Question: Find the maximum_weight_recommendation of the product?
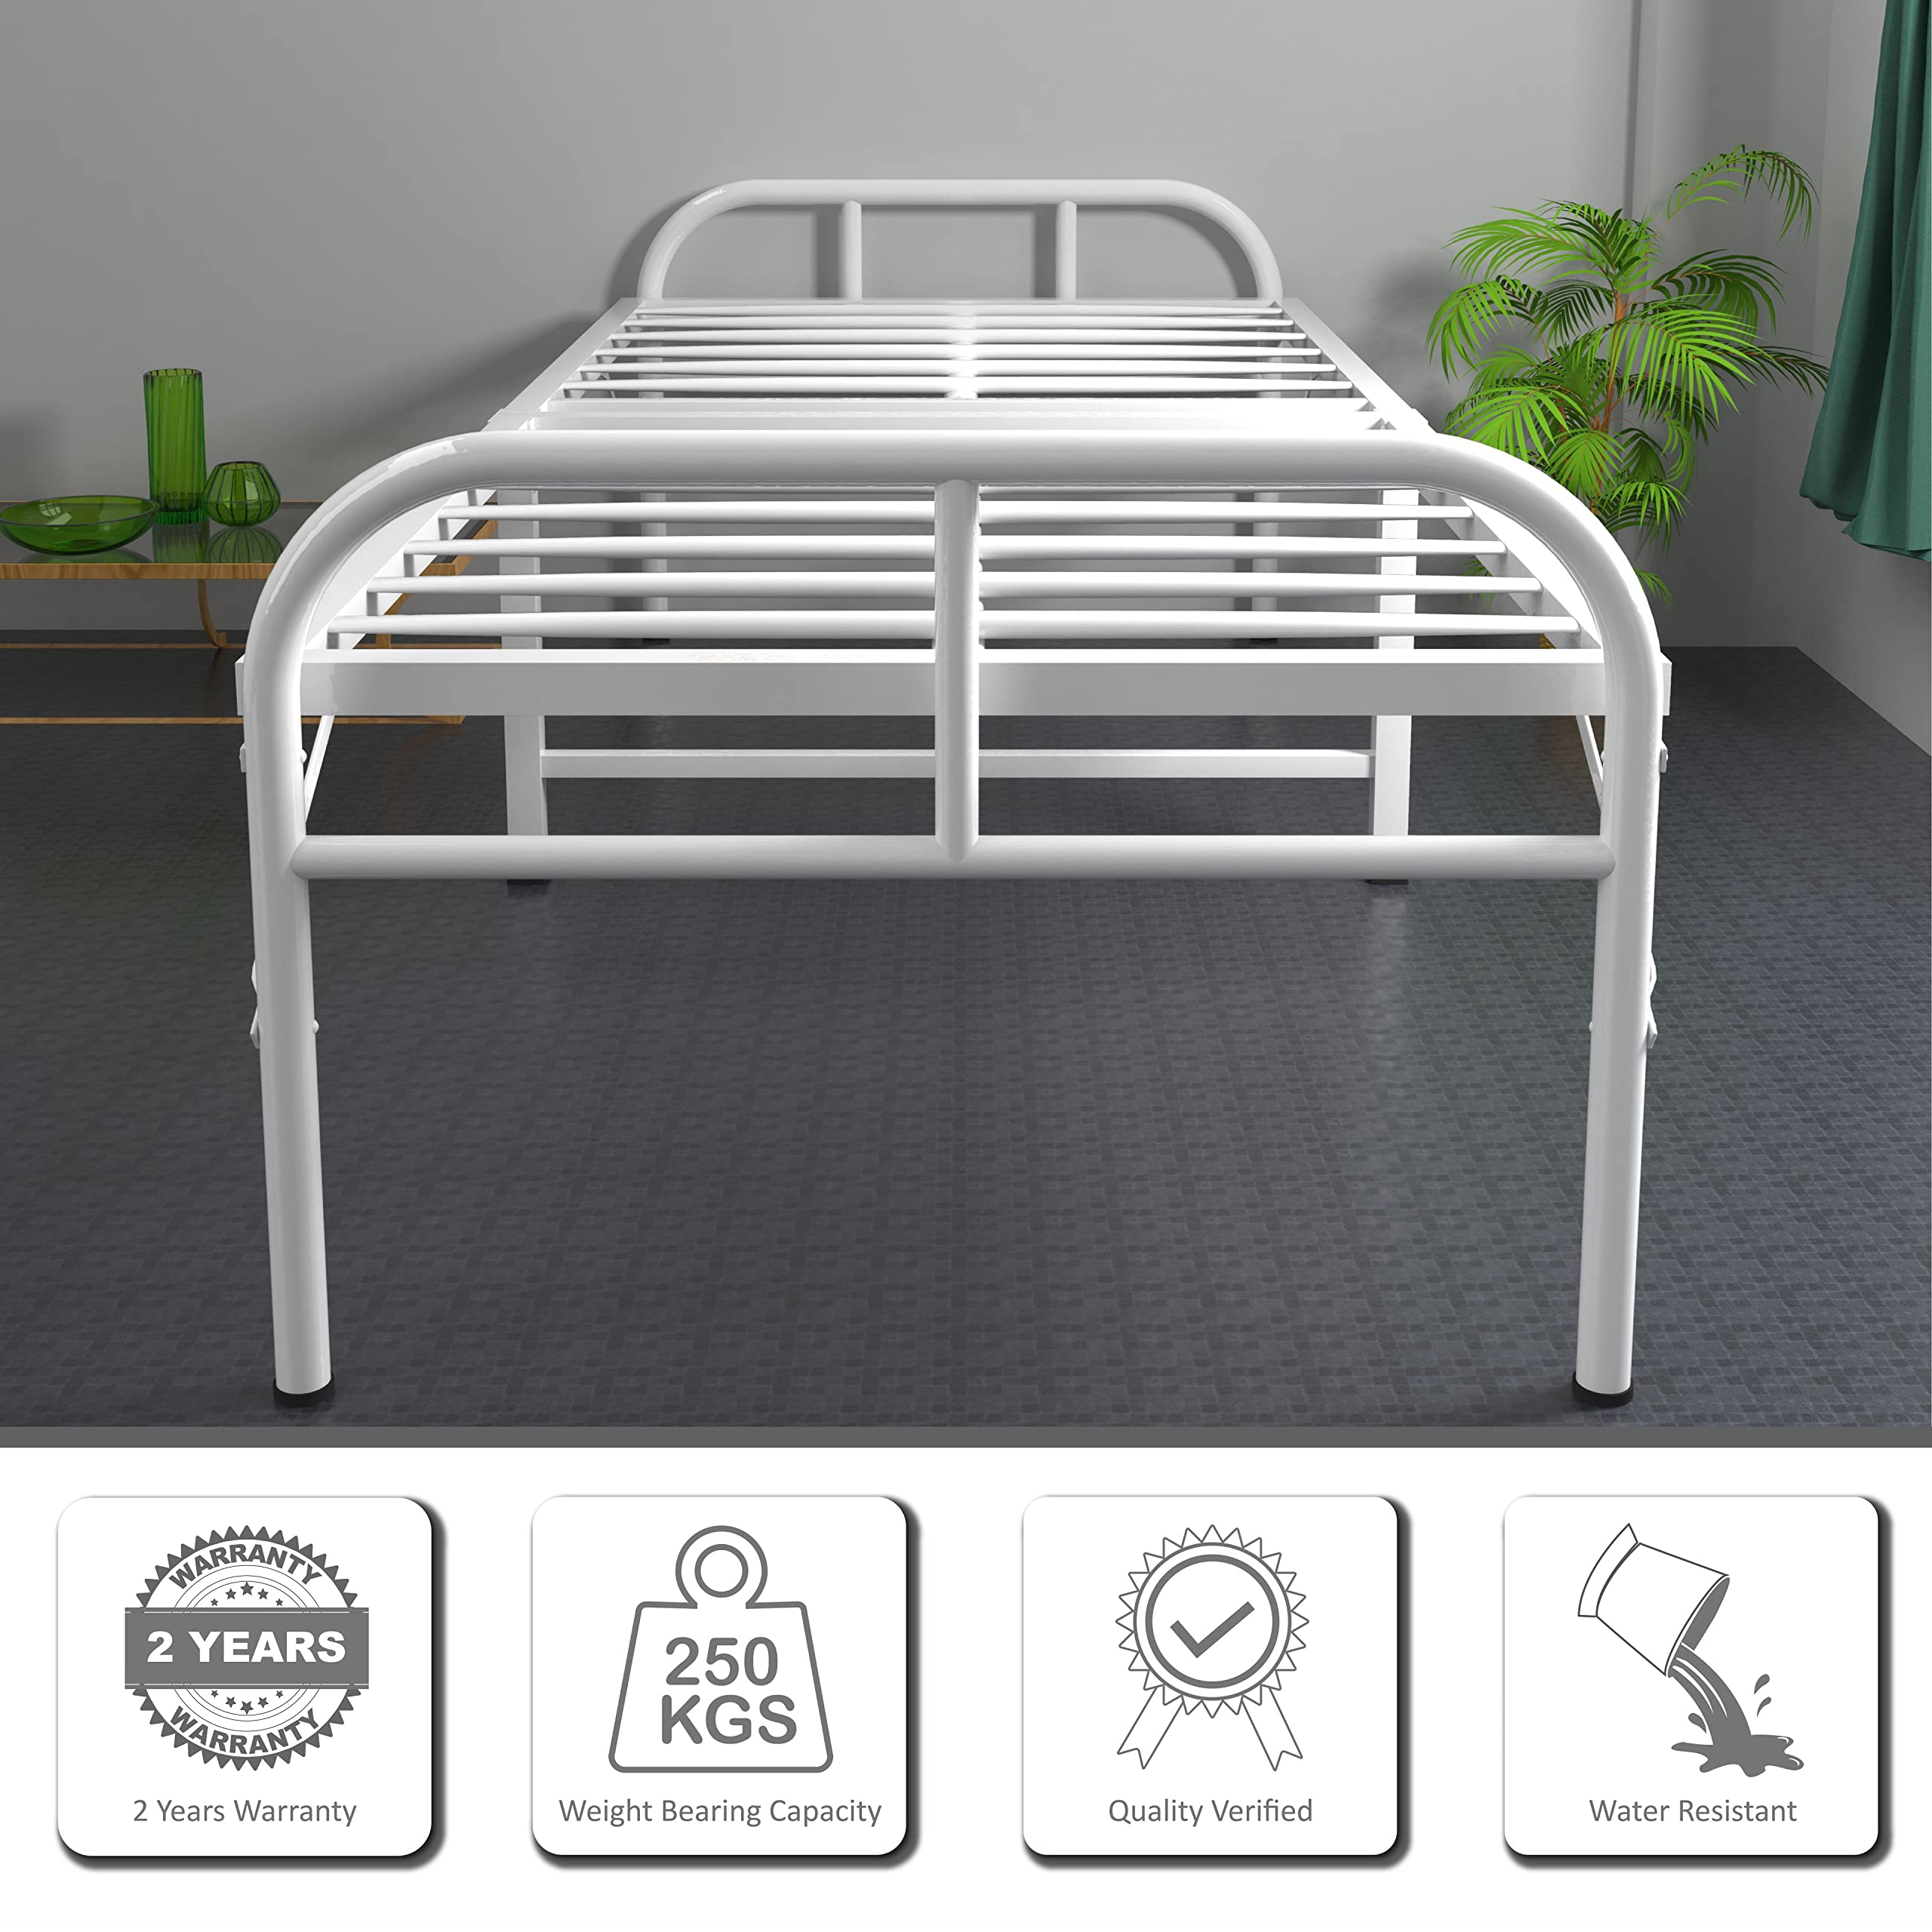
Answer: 250 kilogram